Christopher Plummer

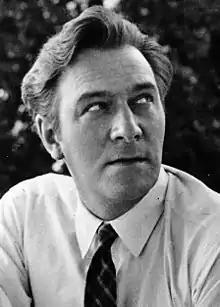
Plummer in 1964

Arthur Christopher Orme Plummer (December 13, 1929 – February 5, 2021) was a Canadian actor. His career spanned seven decades, gaining him recognition for his performances in film, stage and television. His accolades included an Academy Award, two Tony Awards and two Primetime Emmy Awards, making him the only Canadian recipient of the "Triple Crown of Acting". He also received a BAFTA Award, a Golden Globe Award and Screen Actors Guild Award, as well as a nomination for a Grammy Award.